Skylab 3

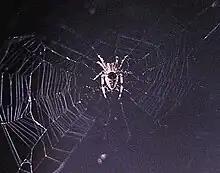
The first web spun by the spider Arabella in orbit

The web was completed the following day. The crew members were prompted to expand the initial protocol. They fed and watered the spiders, giving them a house fly. The first web was removed on August 13 to allow Arabella to construct a second web. At first, she failed to construct a new web. When given more water, she built a second web. This time, it was more elaborate than the first. Both spiders died during the mission, possibly from dehydration.